Lollie Belle Wylie

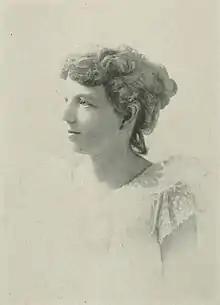
Wylie in 1893

Lollie Belle Wylie (October 21, 1858 – February 16, 1923) was an American poet and composer from Atlanta, Georgia. She was the first paid woman journalist in Georgia and composed the music for the song, which was the official state anthem from 1922 to 1979. She was one of the founders of the Georgia Women's Press Club and the Atlanta Writers Club. In addition to supporting forest preservation, Wylie was the historian for the "Uncle Remus" Memorial Association. In 2013, she was inducted into the Georgia Women of Achievement.